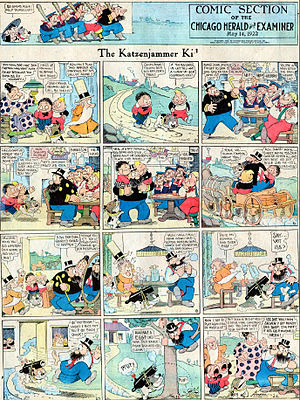
Knold og Tot
The Katzenjammer Kids i et tegneseriebilag i farver til en avis i Chicago i 1922. I tegneserien sees Knold og Tot, fru Vom, kaptajn Vom og mægler Smæk.
Knold og Tot er en tegneserie skabt af amerikaneren Rudolph Dirks, og tegnet af Harold Knerr igennem 37 år. Tegneserien startede den 12. december 1897 i American Humorist - et søndagstillæg af Hearsts New York Journal.